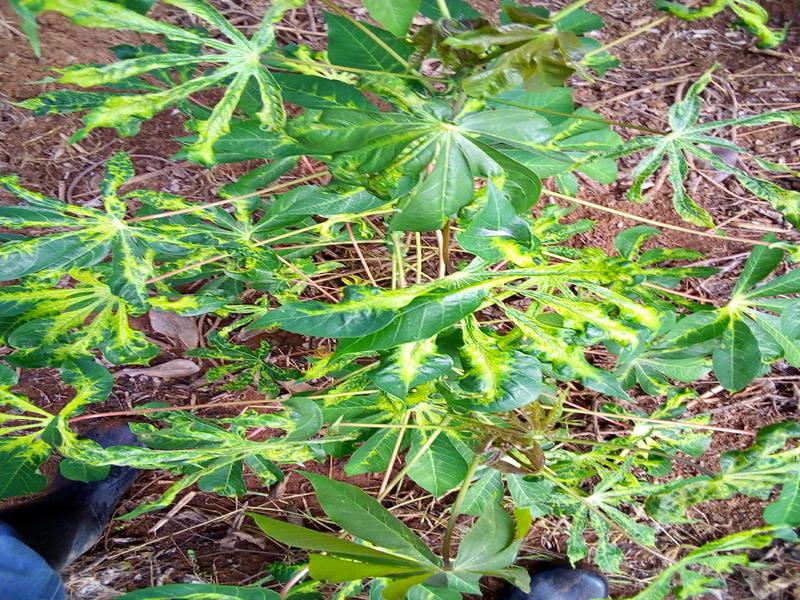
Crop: cassava
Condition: mosaic_disease